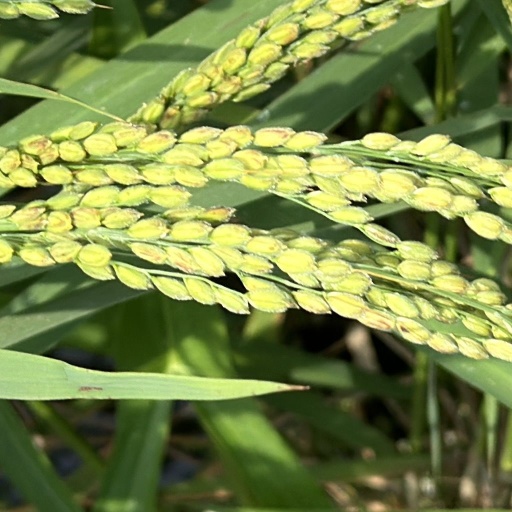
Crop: rice